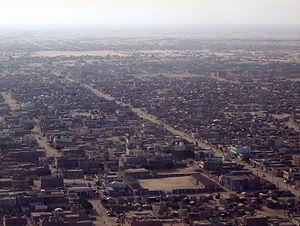
Nouakchott est la capitale de la Mauritanie depuis 1957, au bord de l'océan Atlantique. Nouakchott a été créée sur une zone de campement. Les nomades viennent de temps à autre séjourner autour de la capitale qui a pris rapidement l'aspect d'une ville moderne.